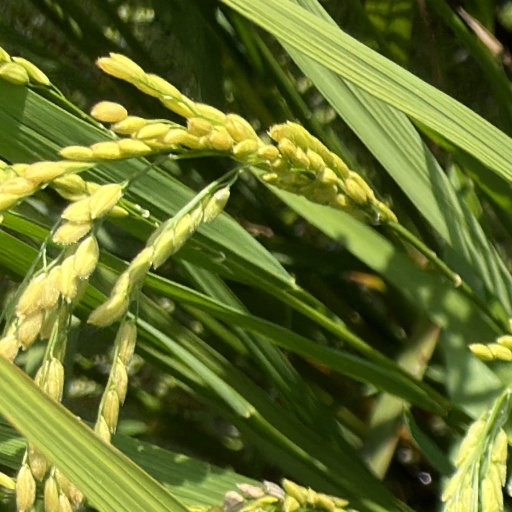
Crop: rice